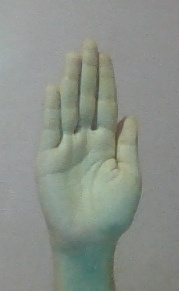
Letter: seen